Brad Miller (baseball)

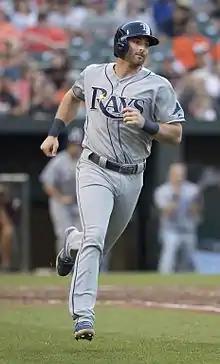
Miller with the Rays in 2016

Miller was called up to the Mariners on June 28, 2013, and made his major league debut the same day against the Chicago Cubs. Although he did not record a hit, his offensive and defensive plays impressed manager Eric Wedge, who said that Miller had "a solid first game". Miller's first two major league home runs came on July 19 in a 10–7 win against the Houston Astros, making him the second Mariner rookie, behind childhood friend Franklin, to hit his first two career home runs in the same game. He was also the first player in Mariners history to play two games with at least four RBI in the first 17 games of his career. His performance in that July 19 game earned Miller his first American League (AL) Player of the Week title for the week ending July 21.